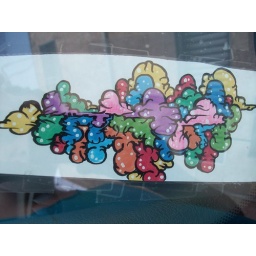
Art in a car window